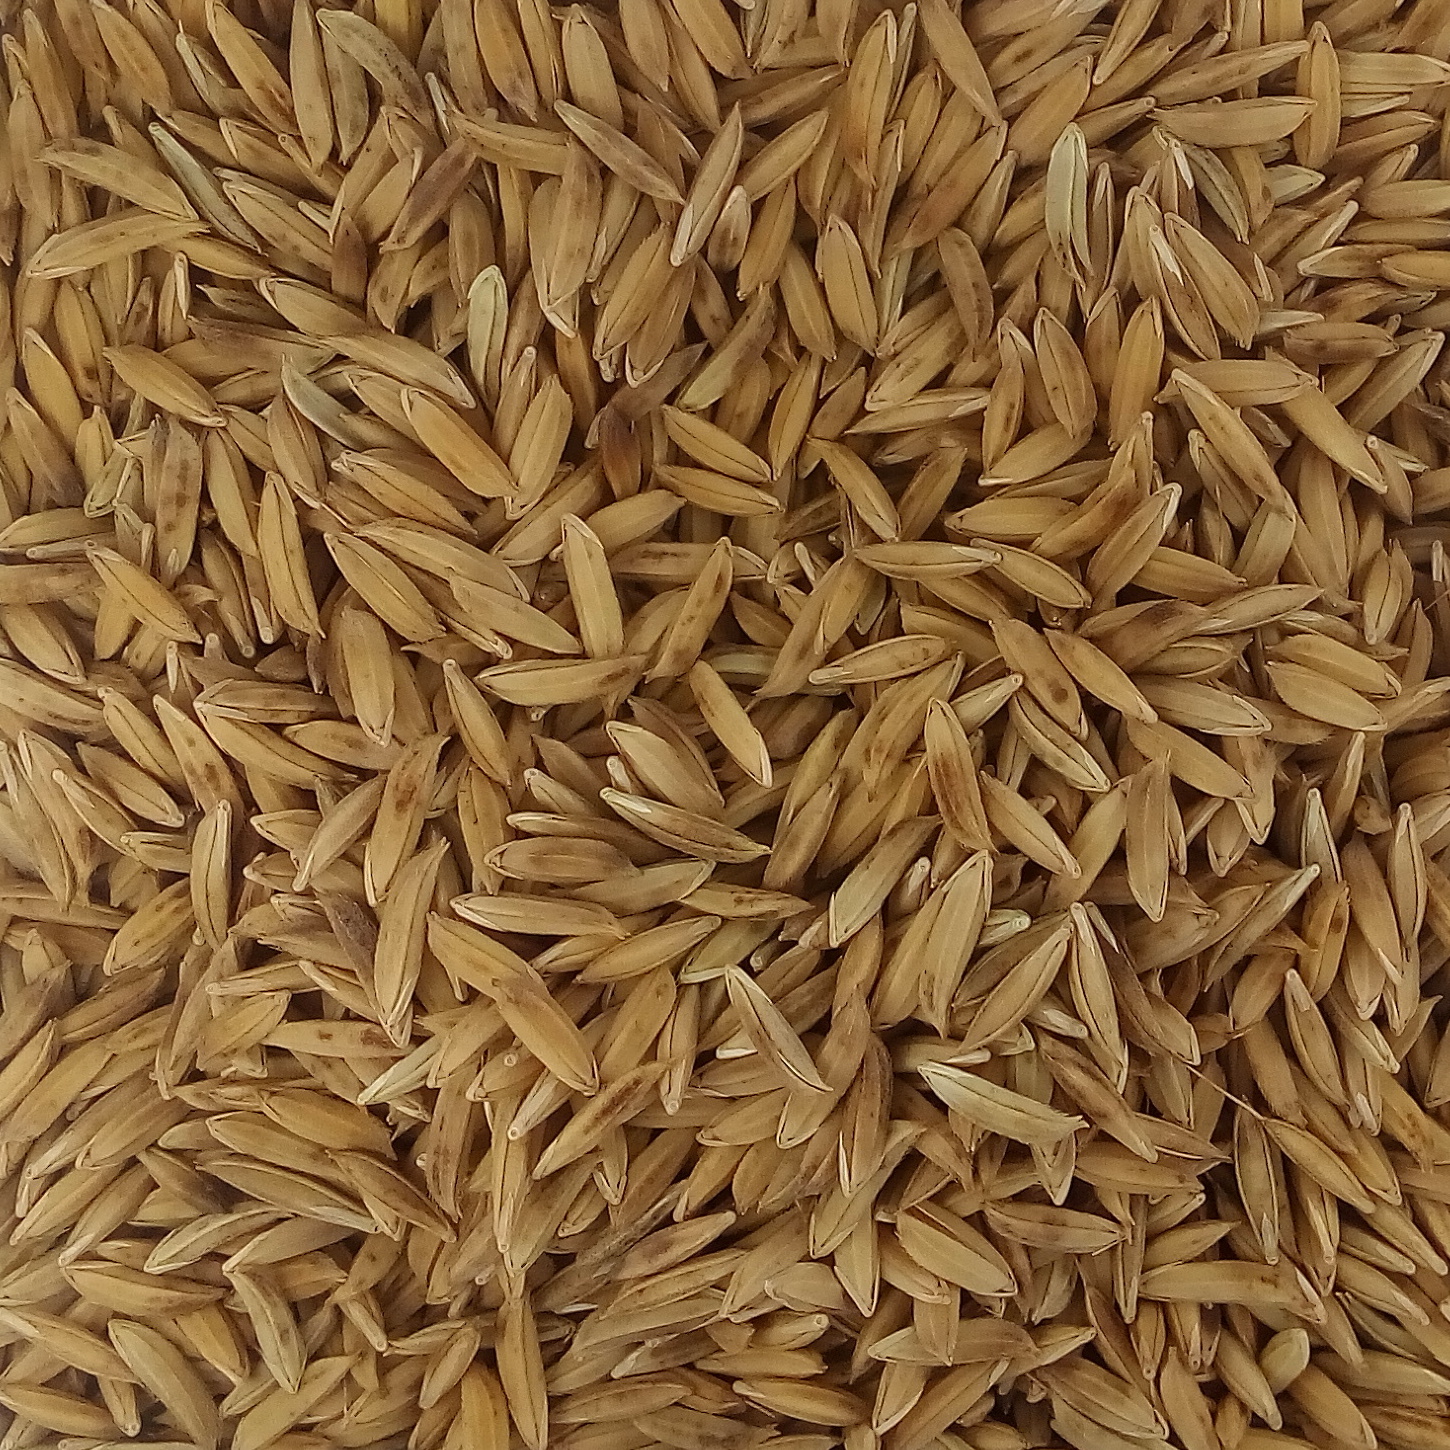
Rice seed variety: BAS_370